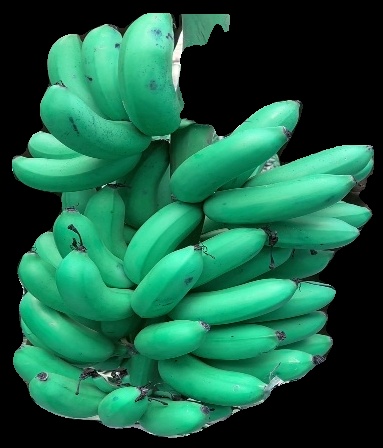
Variety: rasbale
Grade: grade1